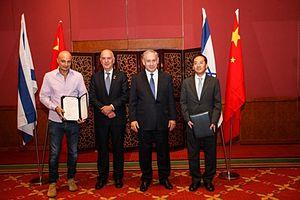
Les relations entre la Chine et Israël font référence aux relations diplomatiques entre la République populaire de Chine et l'État d'Israël. Les deux pays sont membres des Nations Unies. Leurs relations diplomatiques ont commencé très tôt, l’État hébreu ayant été le premier pays du Proche-Orient à reconnaître en 1949 le régime communiste de Mao Zedong. Pour autant, ce n'est qu'en 1992 que les deux États établissent des relations diplomatiques officielles, la Chine ayant privilégié pendant la guerre froide un rapprochement avec les pays arabes dans lesquels le socialisme était en pleine expansion.